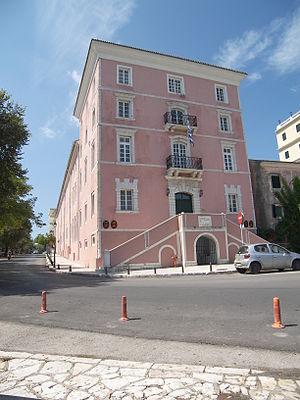
L’Académie ionienne fut la première institution académique de la Grèce moderne. Elle est située à Corfou. Elle est considérée comme précurseur de l’Université Ionienne.